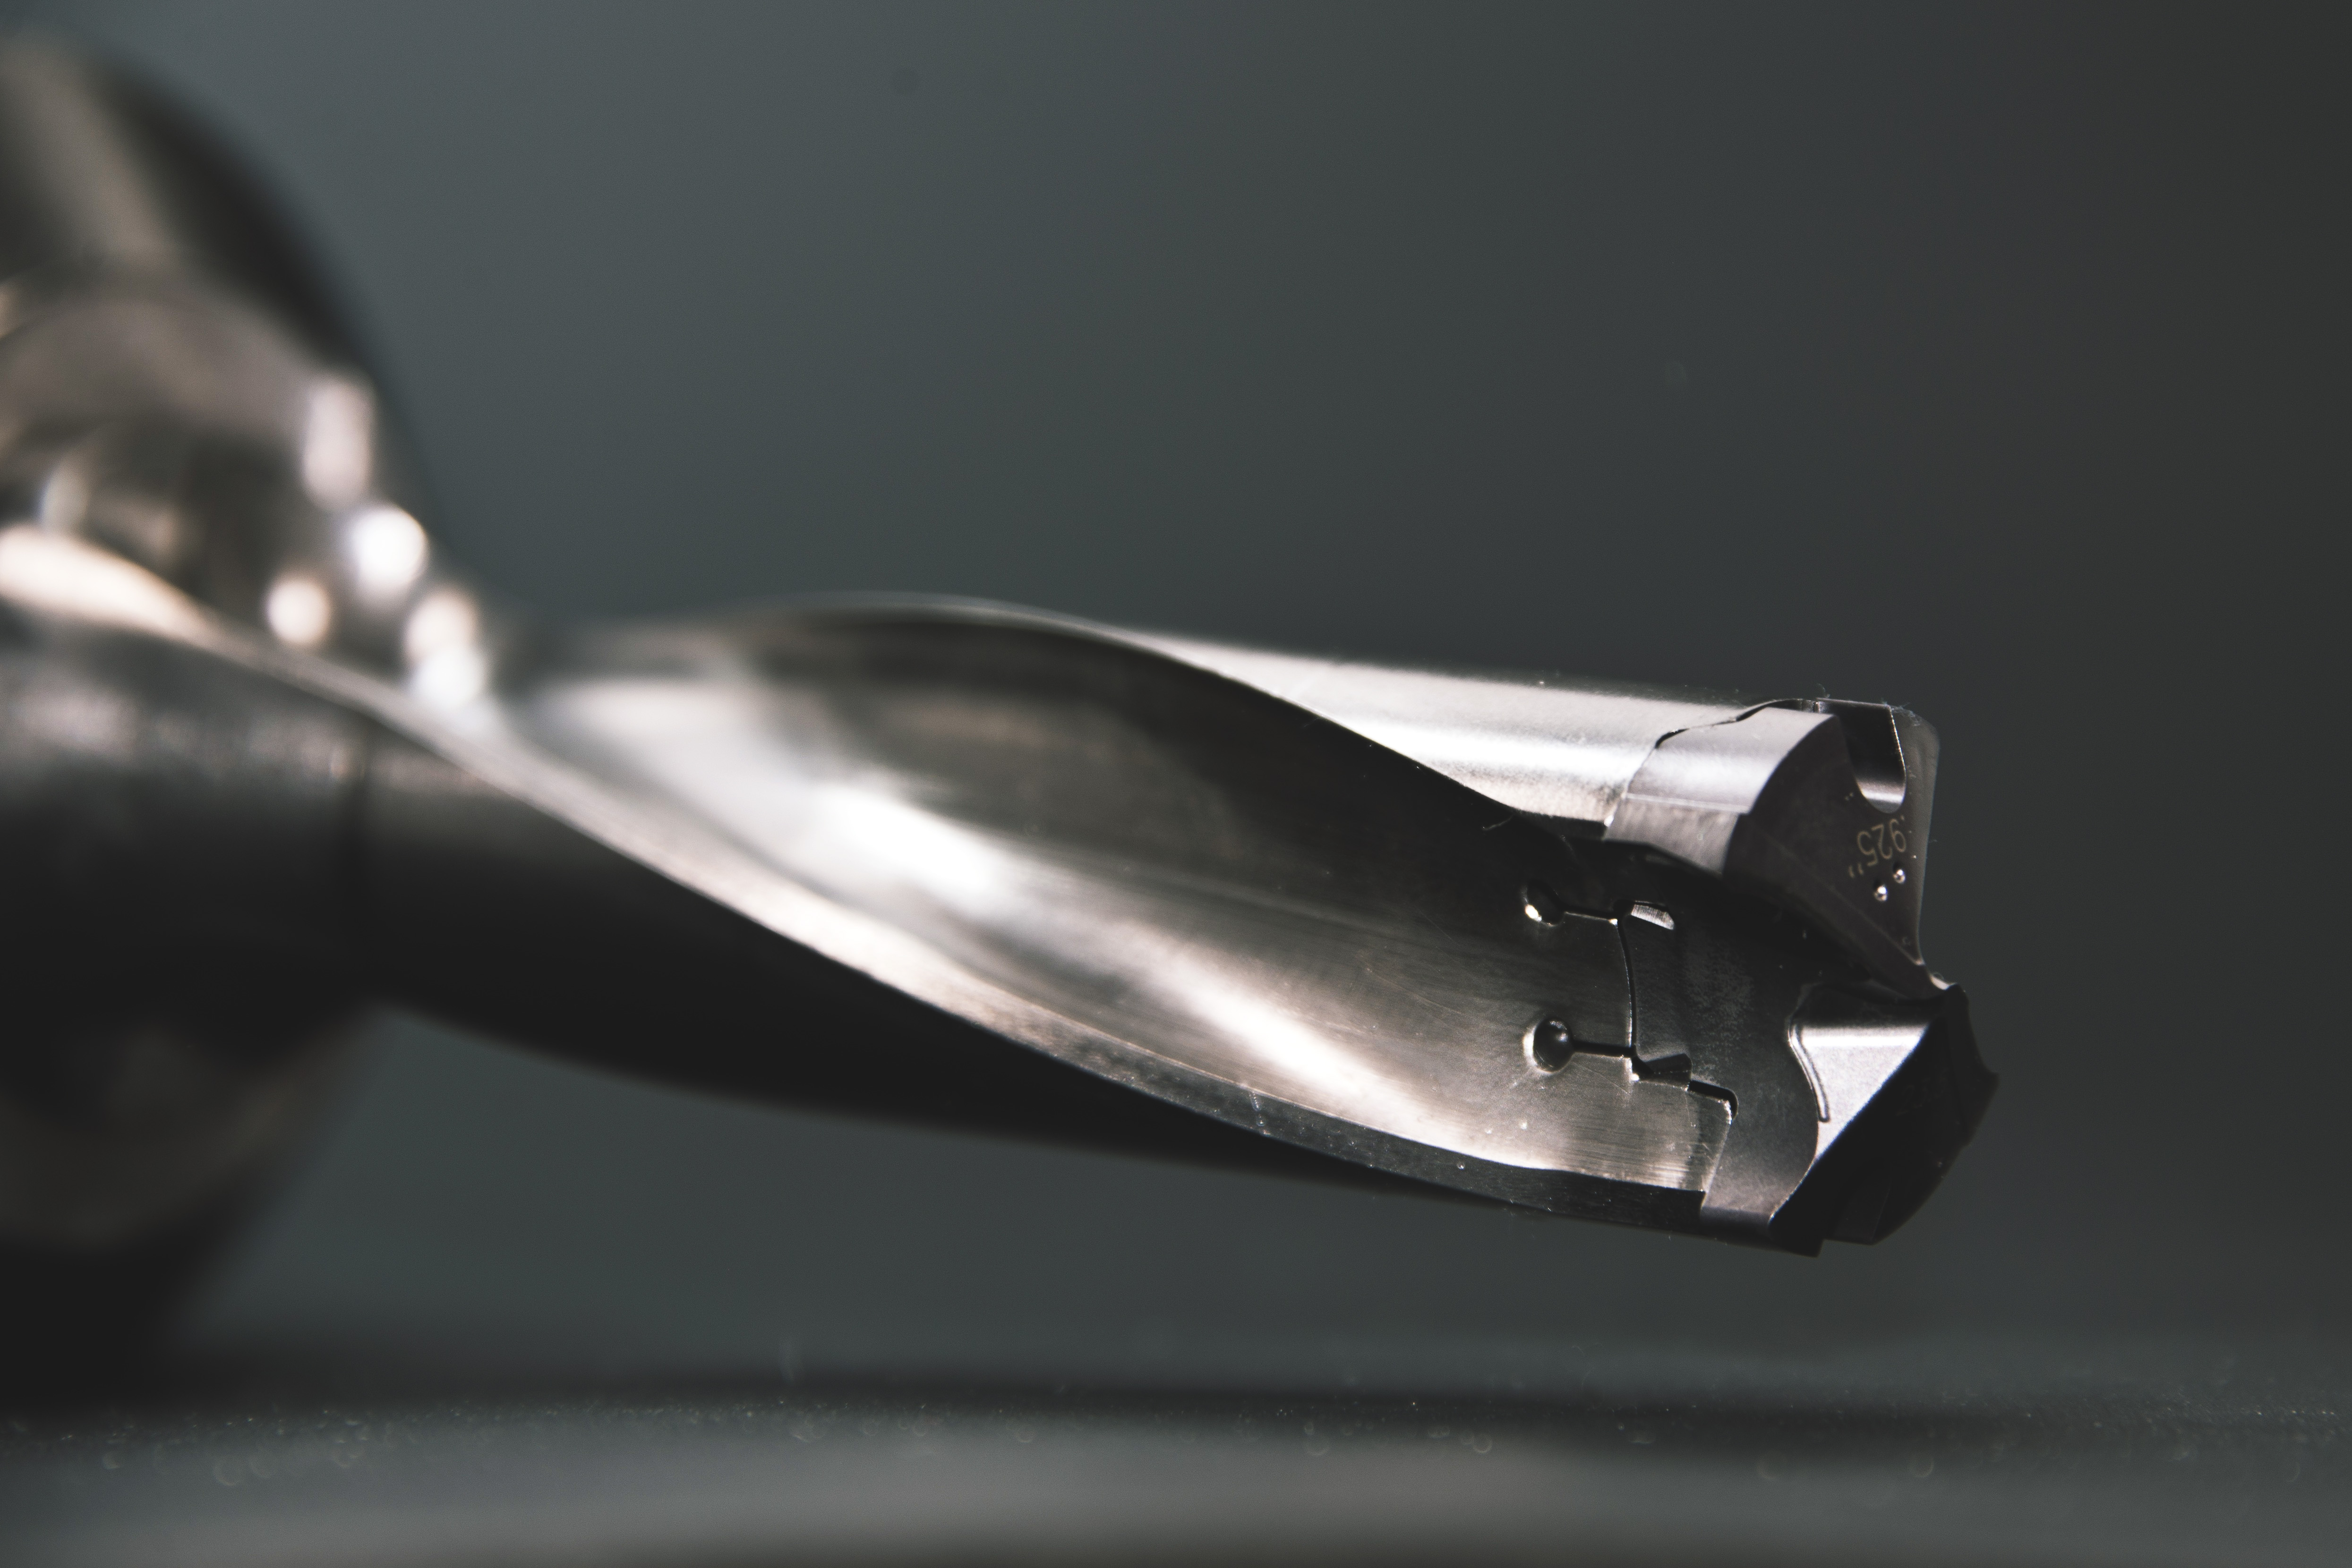
photography, metal